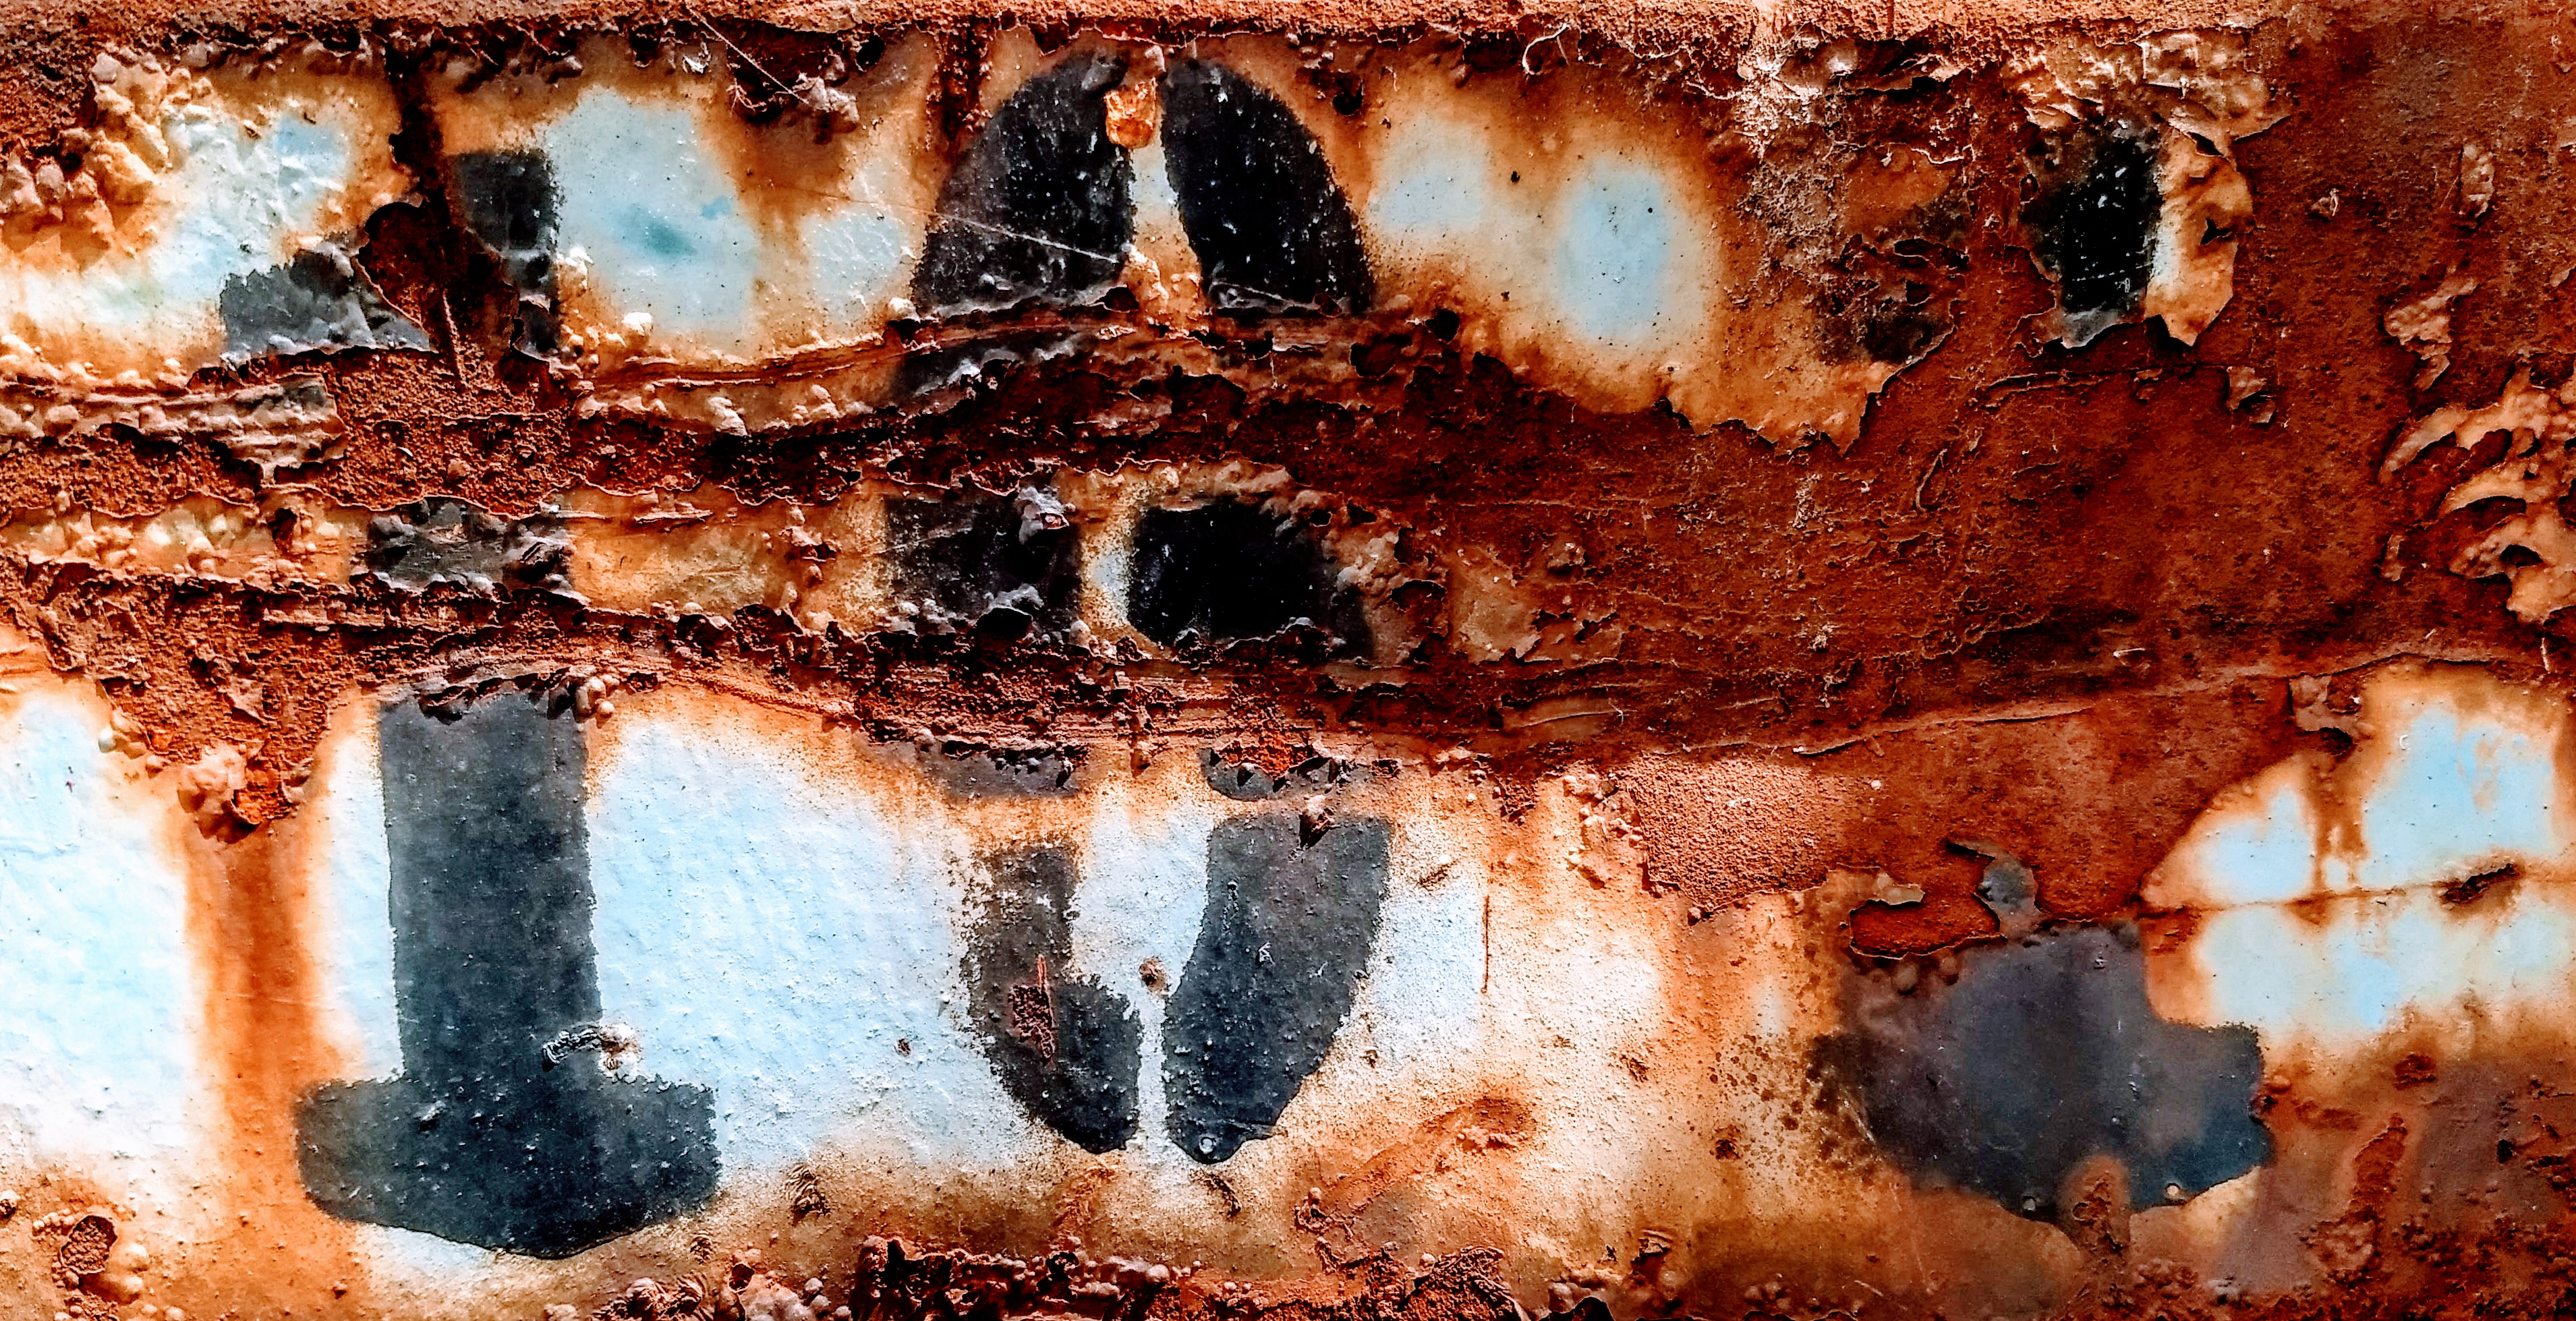
rust, numbers, old paint, decay, decomposition, corrosion, material, rock, formation, computer wallpaper